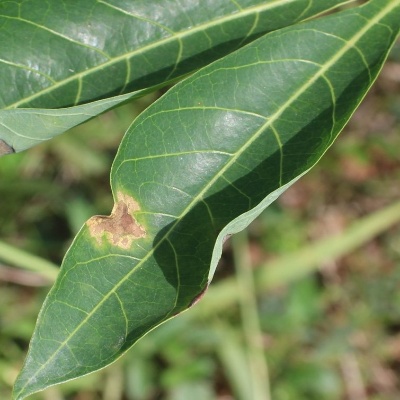
Crop: Cassava
Condition: bacterial blight